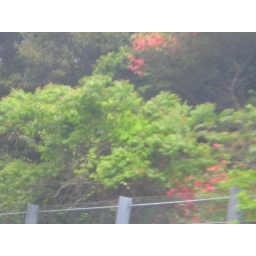
These red flowers were hard to photo as we zoomed by